2018 African Minifootball Cup

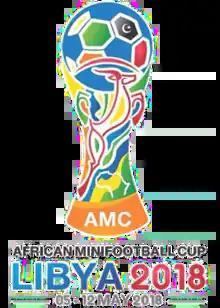

The 2018 African Minifootball Cup was the first edition of the African Minifootball Cup held by the African Minifootball Confederation. The tournament was contested in Tripoli in Libya between 5 and 12 May 2018. Ivory Coast defeated Senegal 3–1 by penalties after a 3–3 draw in the final, to win the title. This tournament served as the qualification for the 2019 WMF World Cup for the best four teams.